Osiris

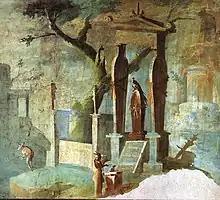
A ceremony worshipping the sarcophagus of Osiris, depicted in a fresco in the Temple of Isis at Pompeii from the first century CE.

Contrasting with the public "theatrical" ceremonies sourced from the Middle Kingdom Ikhernofret Stele, more esoteric ceremonies were performed inside the temples by priests. Plutarch mentions that (for much later period) two days after the beginning of the festival "the priests bring forth a sacred chest containing a small golden coffer, into which they pour some potable water...and a great shout arises from the company for joy that Osiris is found (or resurrected). Then they knead some fertile soil with the water ... and fashion therefrom a crescent-shaped figure, which they cloth and adorn, this indicating that they regard these gods as the substance of Earth and Water." ("Isis and Osiris," 39). Yet his accounts were still obscure, for he also wrote, "I pass over the cutting of the wood" – opting not to describe it, since he considered it as a most sacred ritual ("Ibid." 21).